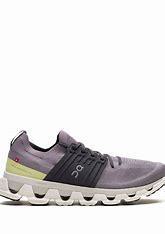
Brand: ON
Model: Cloudswift